Betty Ford

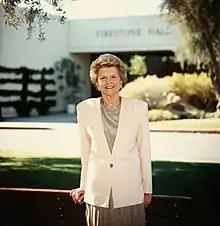
Photograph of Ford standing outside of the Betty Ford Center

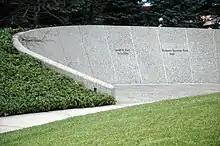
Burial site of Betty and Gerald Ford (photo was taken in 2006 while Betty was still alive)

Weeks after Ford became first lady, she underwent a mastectomy for breast cancer on September 28, 1974, after having been diagnosed with the disease. Ford decided to be open about her illness because "There had been so much cover-up during Watergate that we wanted to be sure there would be no cover-up in the Ford administration." She was the first American First Lady to permit for the public release of reports on her own medical condition since Florence Harding in 1922. Her openness about her cancer and treatment raised the visibility of a disease that Americans had previously been reluctant to talk about. Ford commented to "Time",